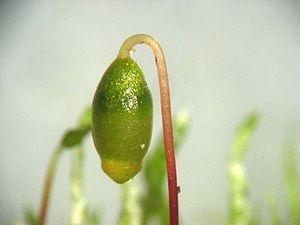
Bryum argenteum, le bryum d'argent, est une mousse rustique et assez commune, dont la particularité dans le genre Bryum, est son aspect argenté. Elle se développe typiquement dans les interstices des rues piétonnes, en compagnie de Sagina procumbens.